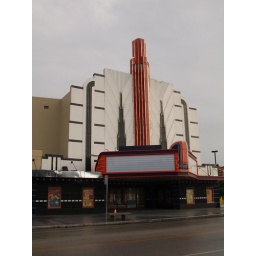
Houston Texas walking around the Old Montrose neighborhood down Westheimer street 2010 Building Streets Signs Vintage